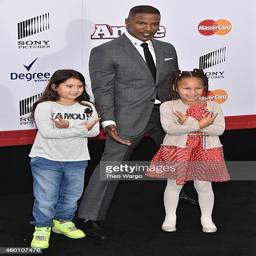
pop artist attends the world premiere